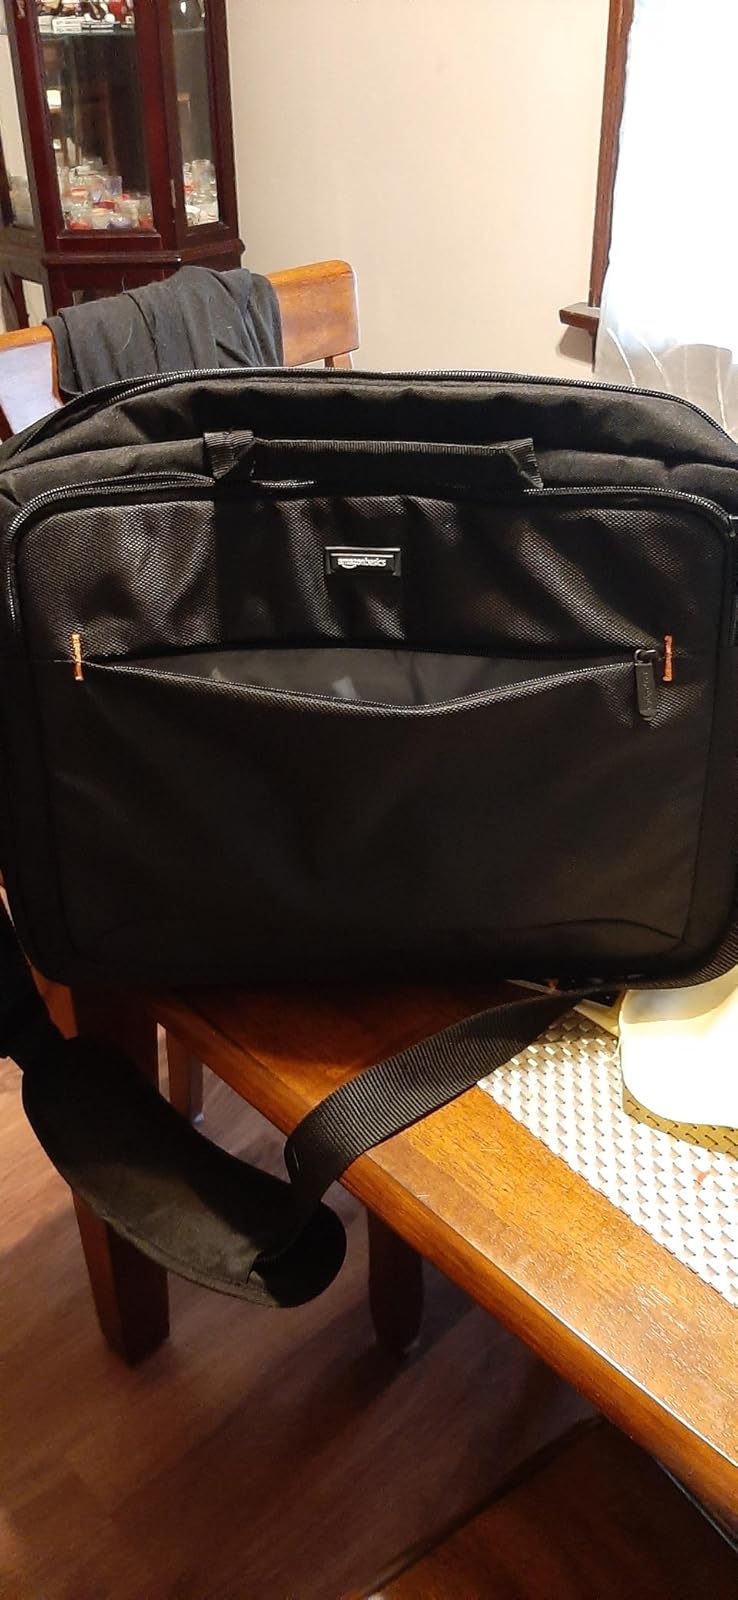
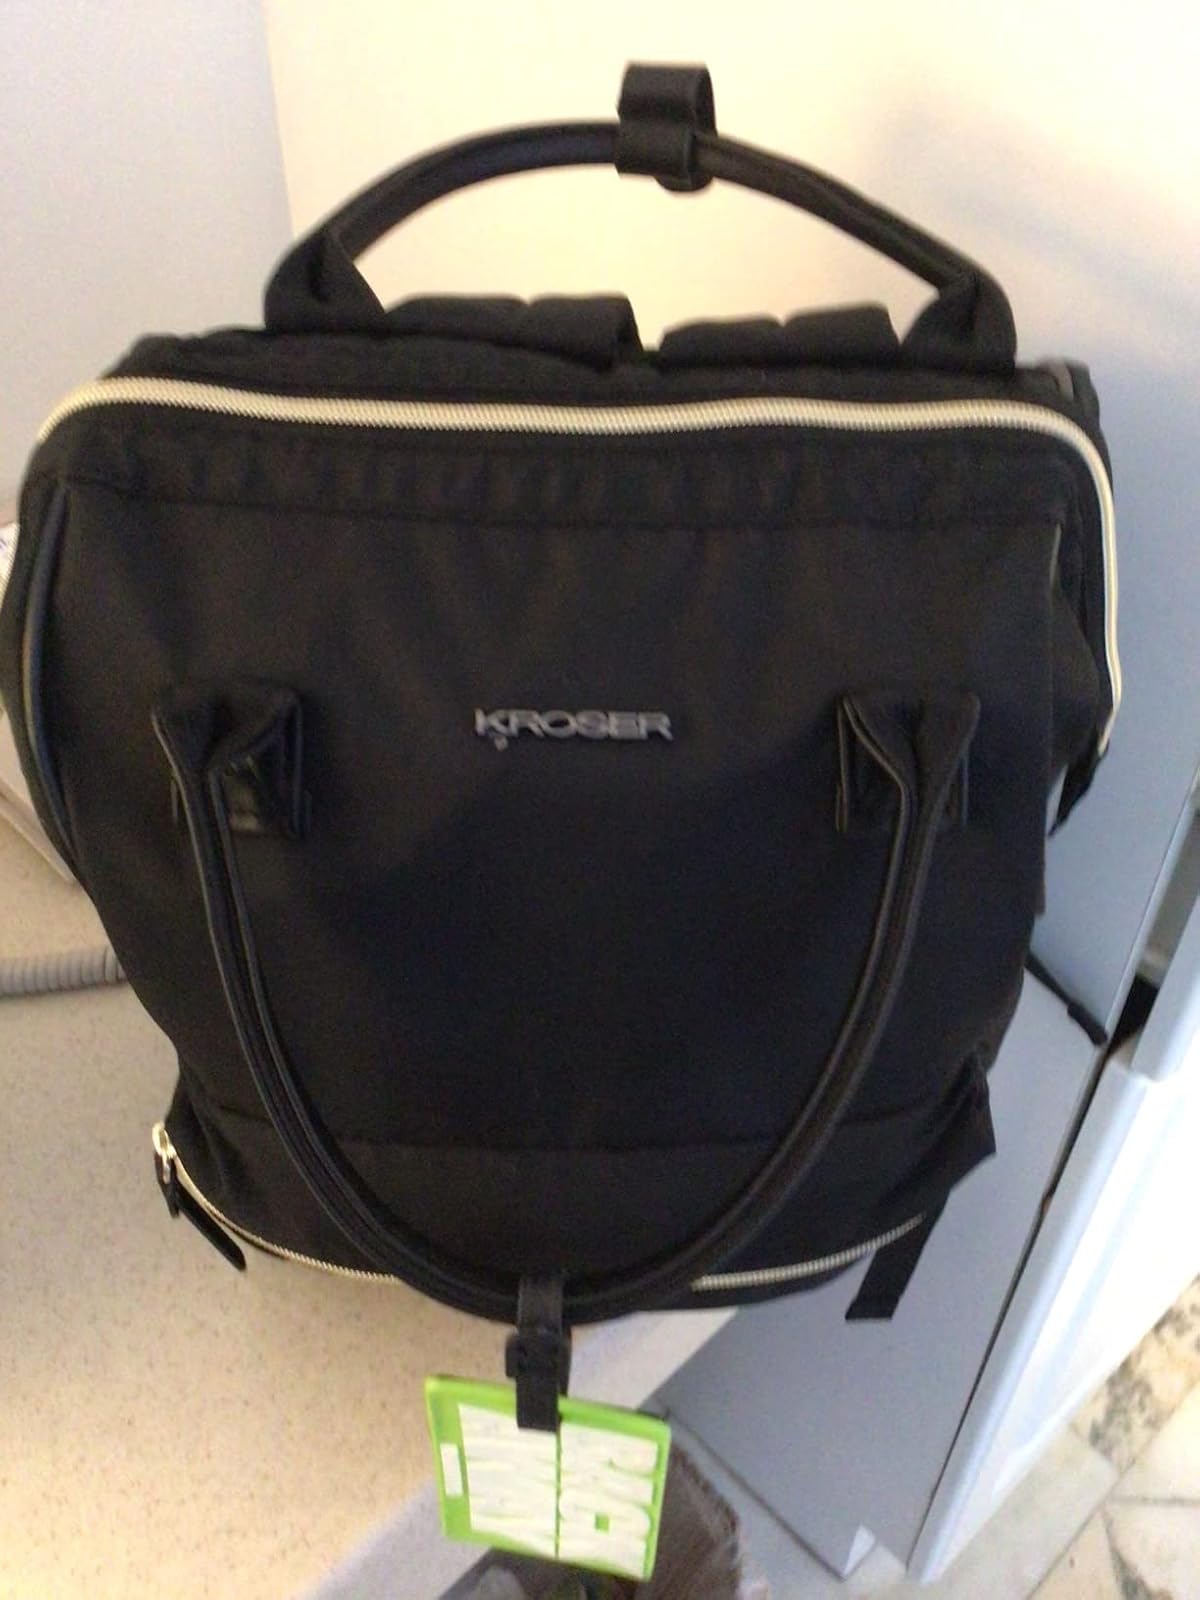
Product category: bag
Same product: no